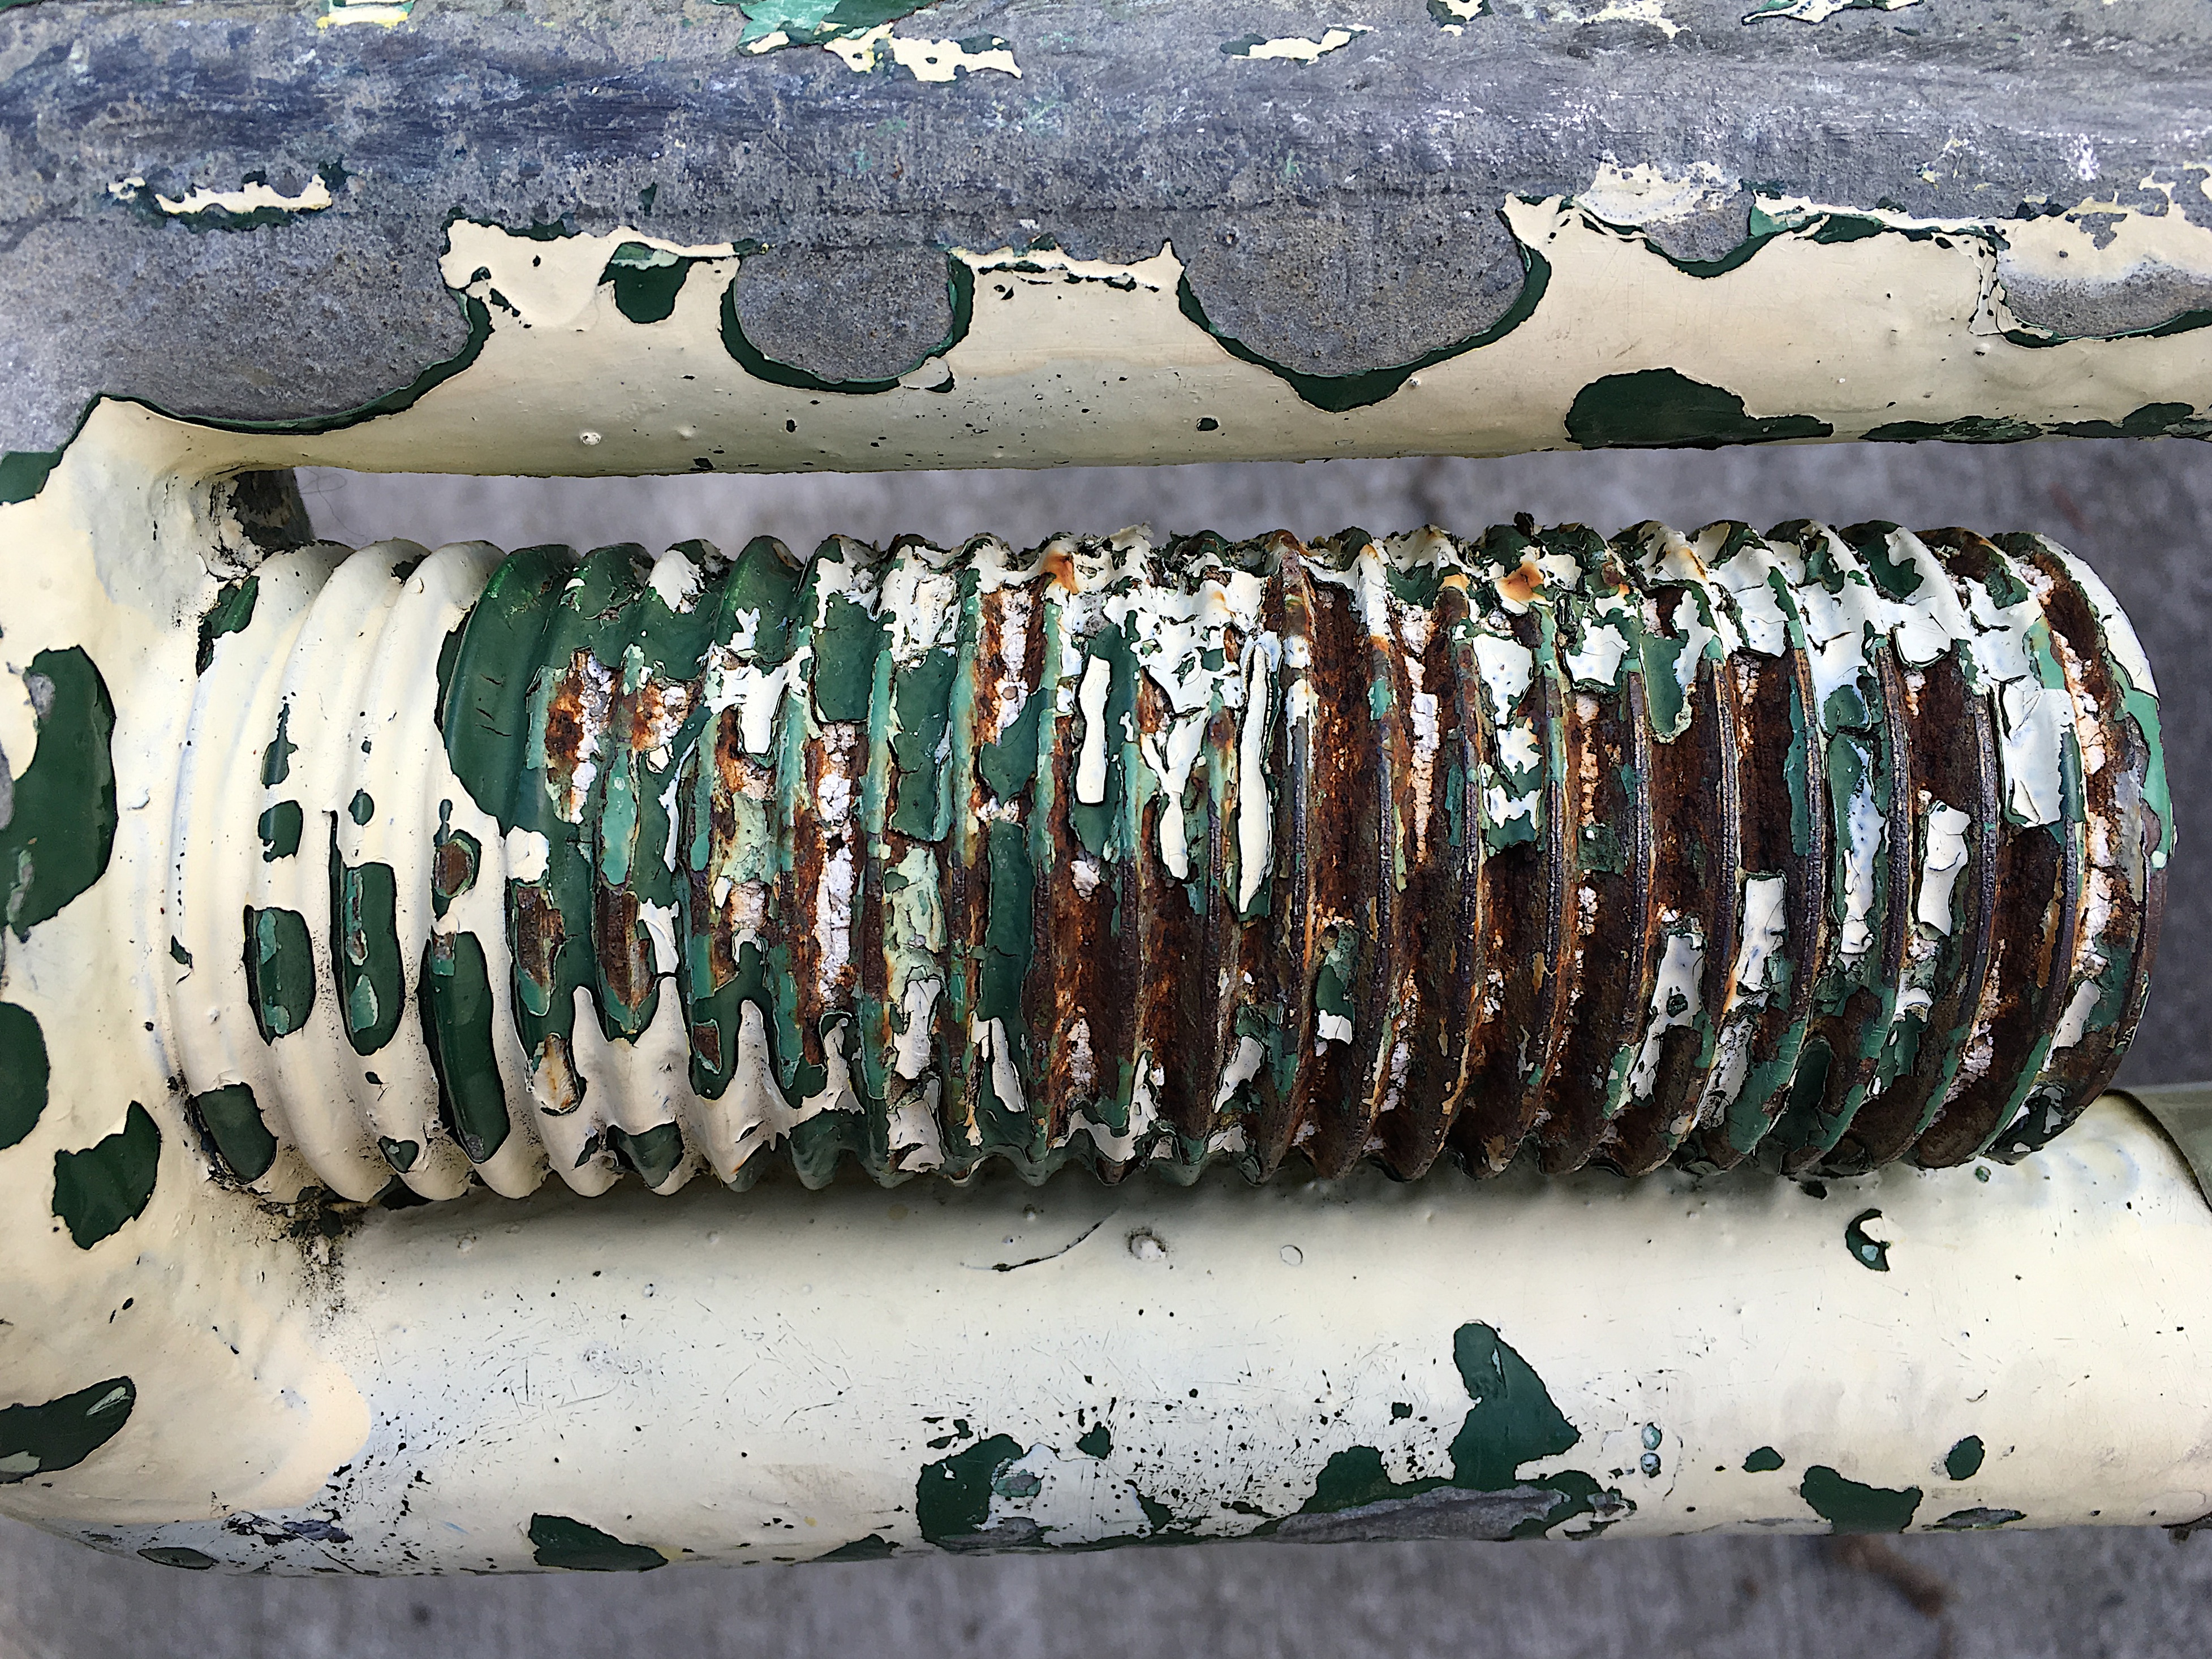
jewellery, art, fashion accessory